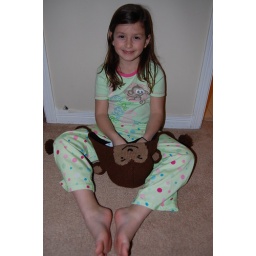
91 entries in a monkey hat bag...